M86 (New York City bus)

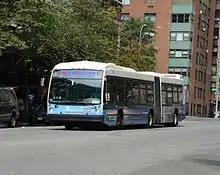
A 2010 Nova Bus LFS Articulated (1268) on the M86 SBS at 86th St/Park Ave during its debut in 2015.

The M86 was identified as a potential bus rapid transit corridor in 2009, under Phase II of the city's Select Bus Service program. To accommodate the Select Bus Service conversion, 86th Street was to be renovated with pedestrian sidewalk extensions at intersections; bus bulbs, or pedestrian sidewalk extensions at bus stops; plants and trees; and new benches.